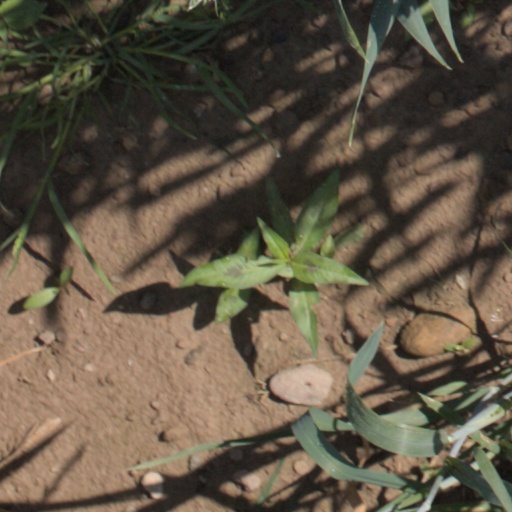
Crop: wheat